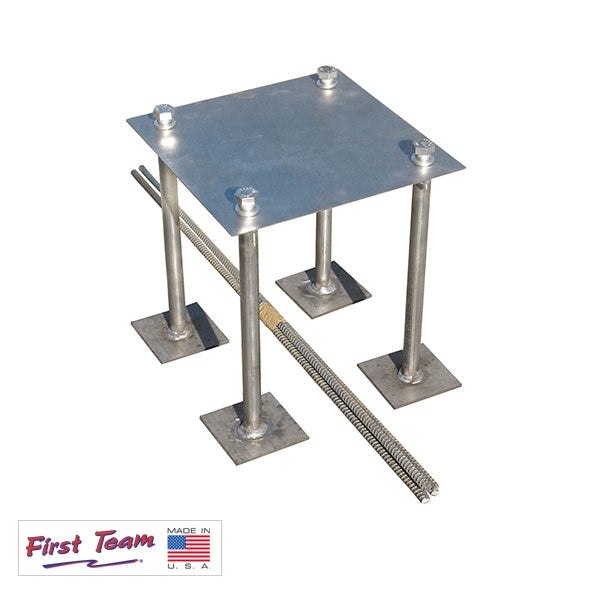
First Team FT1350-SA Surface Anchor
FT1350-SA Surface Anchor Features: Order FT1350-SA special surface anchor for applications where standard anchor bolts present a hazard. Special surface anchors allow goal post to be secured to deck without vertical protrusion common with standard anchor bolts. Each kit includes (1) template, (4) surface anchor, (4) rebar & hardware. For use with poolside goals only.
Brand: First Team
Category: Sporting Goods > Athletics > Water Polo > Water Polo Goals